Wilhelm Trapp

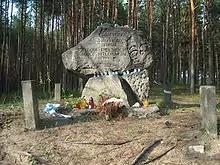
Memorial in the forest of Winiarczykowa Góra near Józefów, southeast of Biłgoraj commemorating the Jewish victims of the 1942 massacre committed by the Reserve Police Battalion 101

The killing of 1,500 of the 1,800 Jews from Józefów (other names: Józefów Biłgorajski, Józefów Ordynacki, Józefów Roztoczański) located southeast of Biłgoraj in Distrikt Lublin on 13 July 1942 was performed by German ("Ordnungspolizei") policemen: the 1. Company, and, mostly, by the three platoons of the 2. Company. Trapp gave his commanders their respective assignments before the operation: